Azerbaijani diaspora

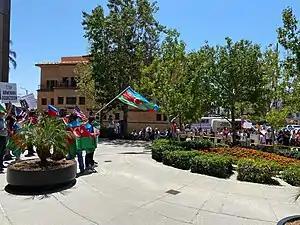
Azerbaijani protests in Los Angeles

The council has been operating in Washington since 1994. The organization arranges series of events, exhibitions and seminars in research centers related to Azerbaijani culture. The members of the organization send statements and letters to the president, all state delegates, senators, congressmen, as well as to the press, about the Khojaly Massacre, March days, the Nagorno-Karabakh conflict between Armenia and Azerbaijan as well as other issues. The American-Azerbaijani Council was registered in 2006 as a non-governmental organization. The council is the largest Azerbaijani organization operating in California. The purpose of the council is to bring together ideas of Azerbaijanism, to present these ideas through educational and cultural programs. The Council regularly organizes forums. Azerbaijani students studying in California and people doing a research about Azerbaijan are invited to the forum and economic, political and technological issues are discussed in this forums. American-Azerbaijan Council has a representative office in Texas. The president of the American-Azerbaijani Council is Javid Huseynov.